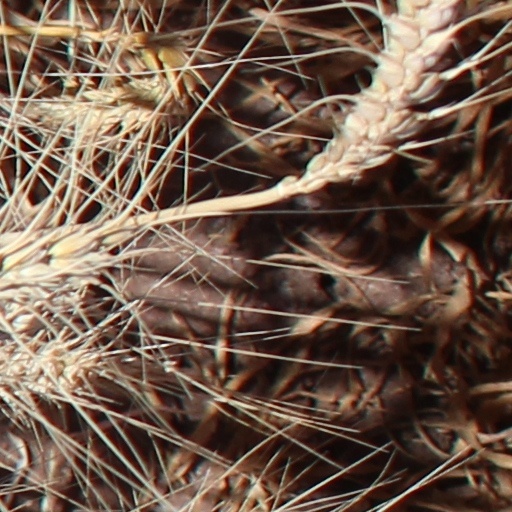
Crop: wheat